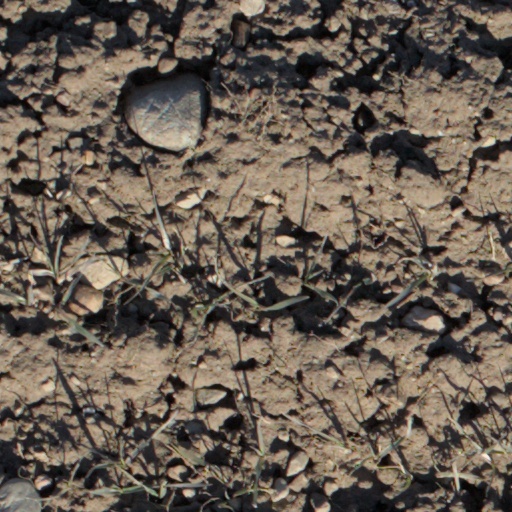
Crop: wheat